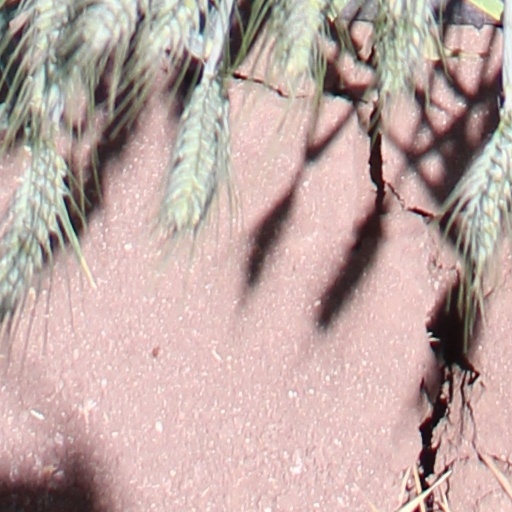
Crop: wheat